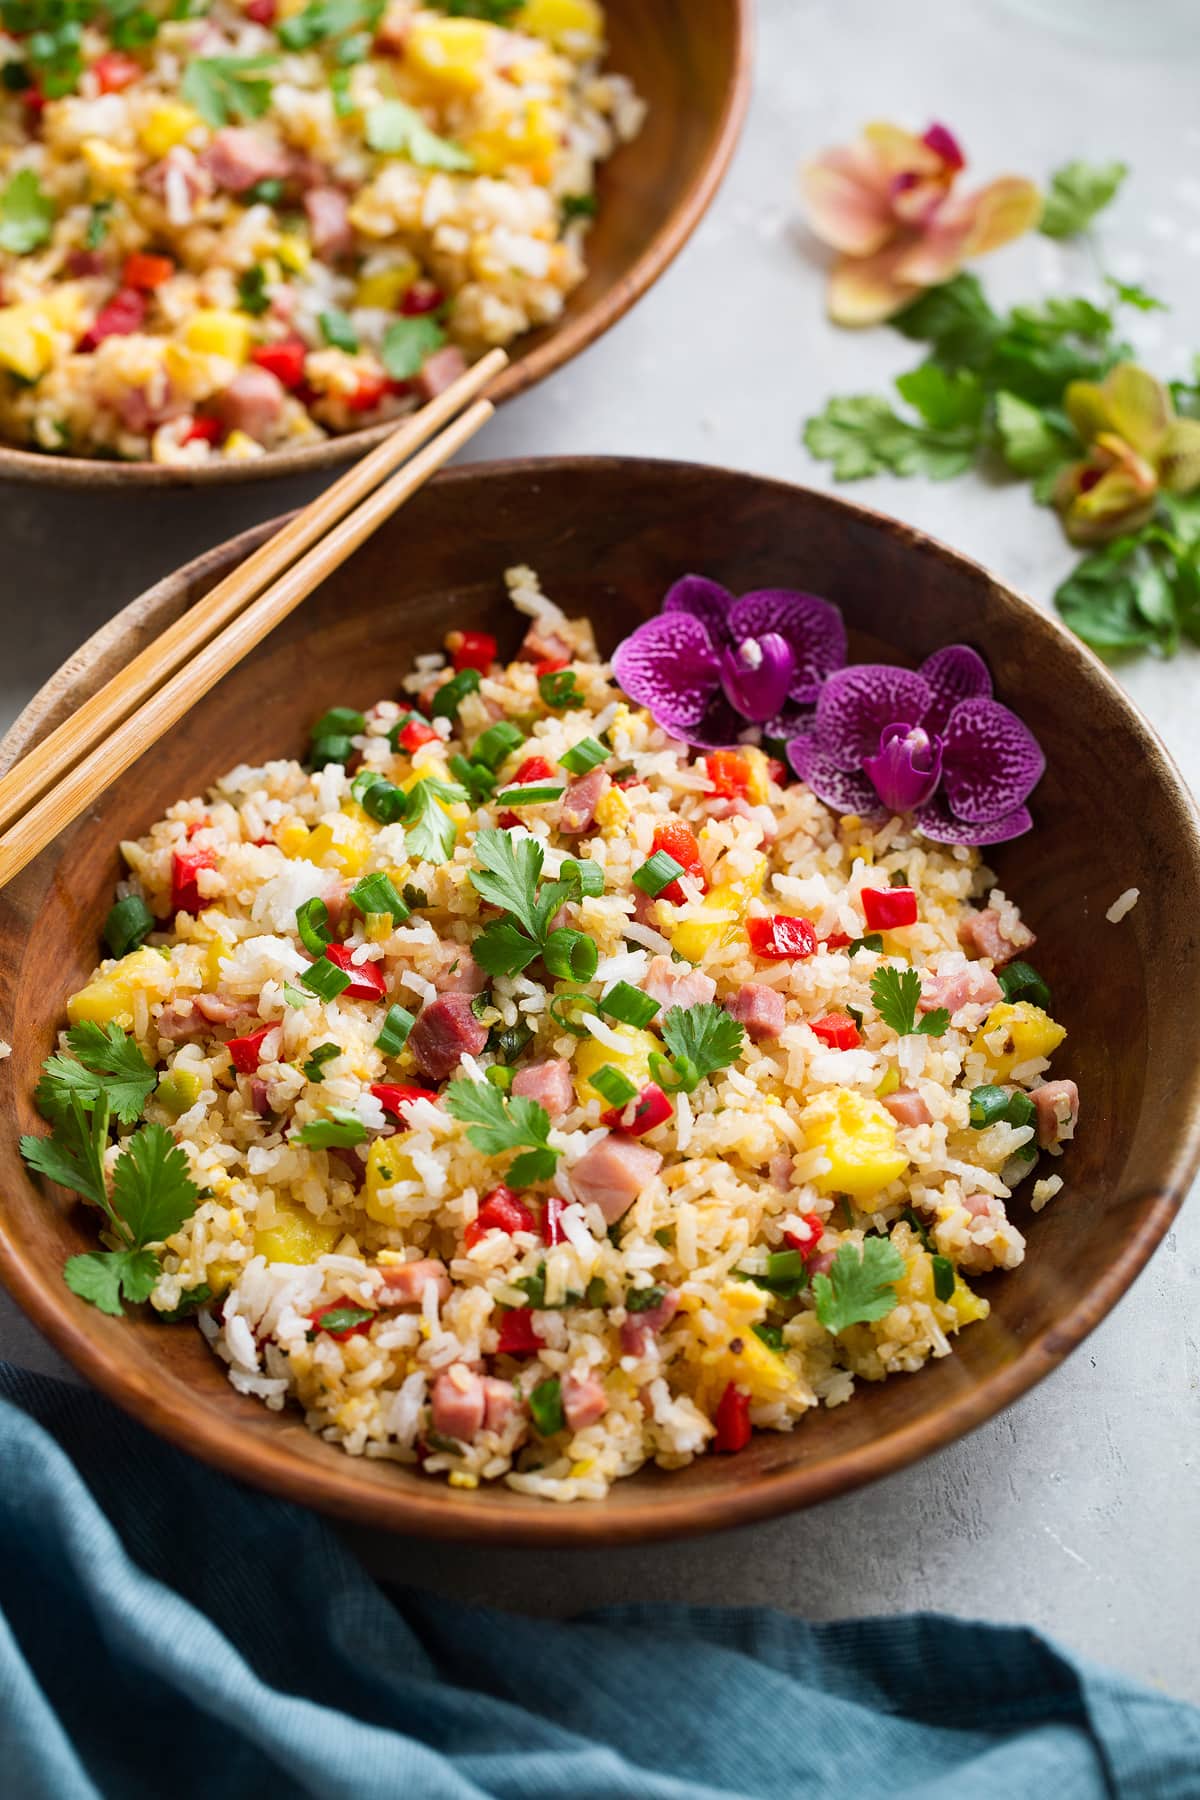
Dish: fried_rice